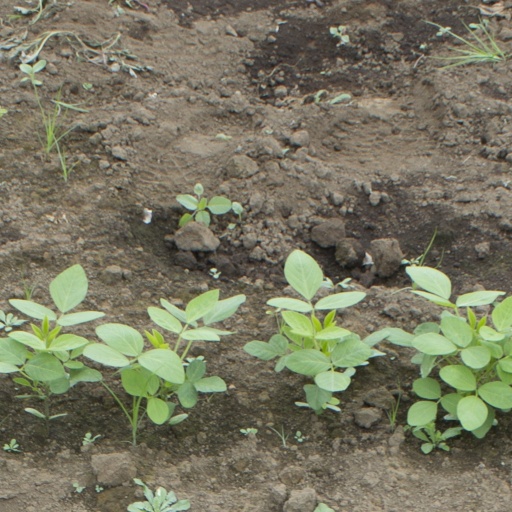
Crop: soybean